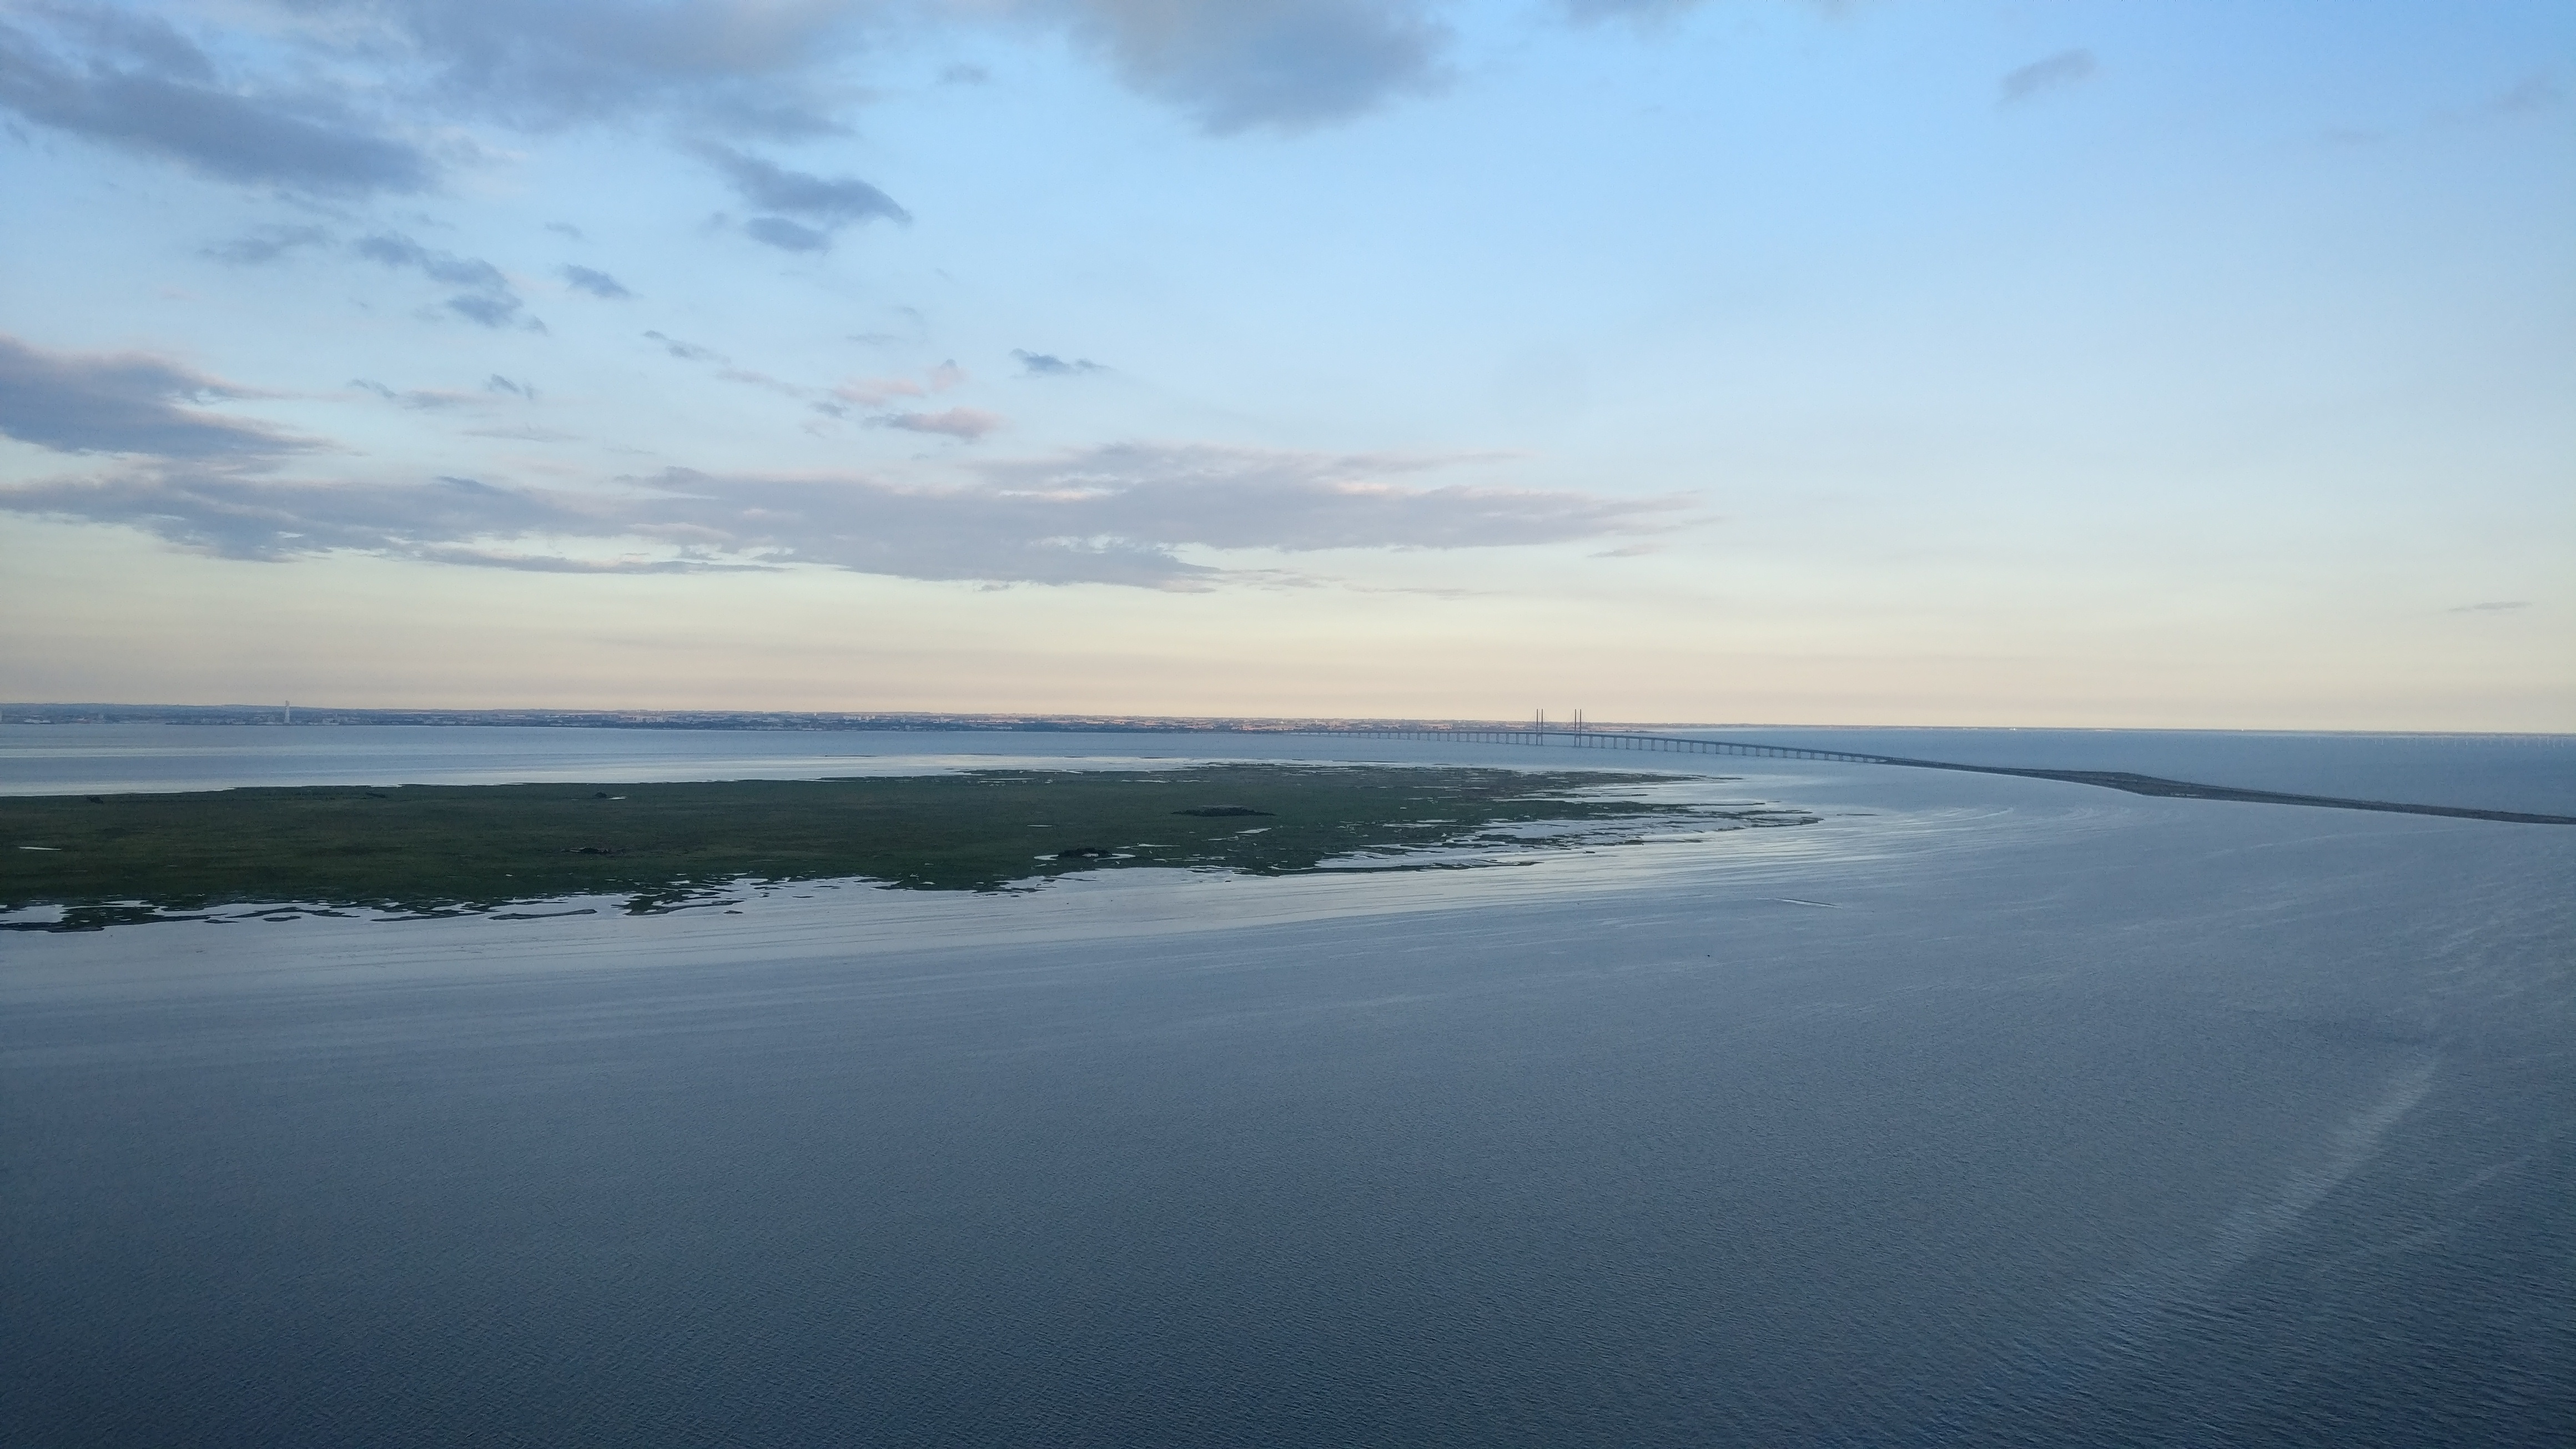
beach, sea, coast, sand, ocean, horizon, cloud, sky, sunrise, sunlight, morning, shore, wave, lake, dawn, dusk, reflection, bay, body of water, habitat, cape, natural environment, wind wave